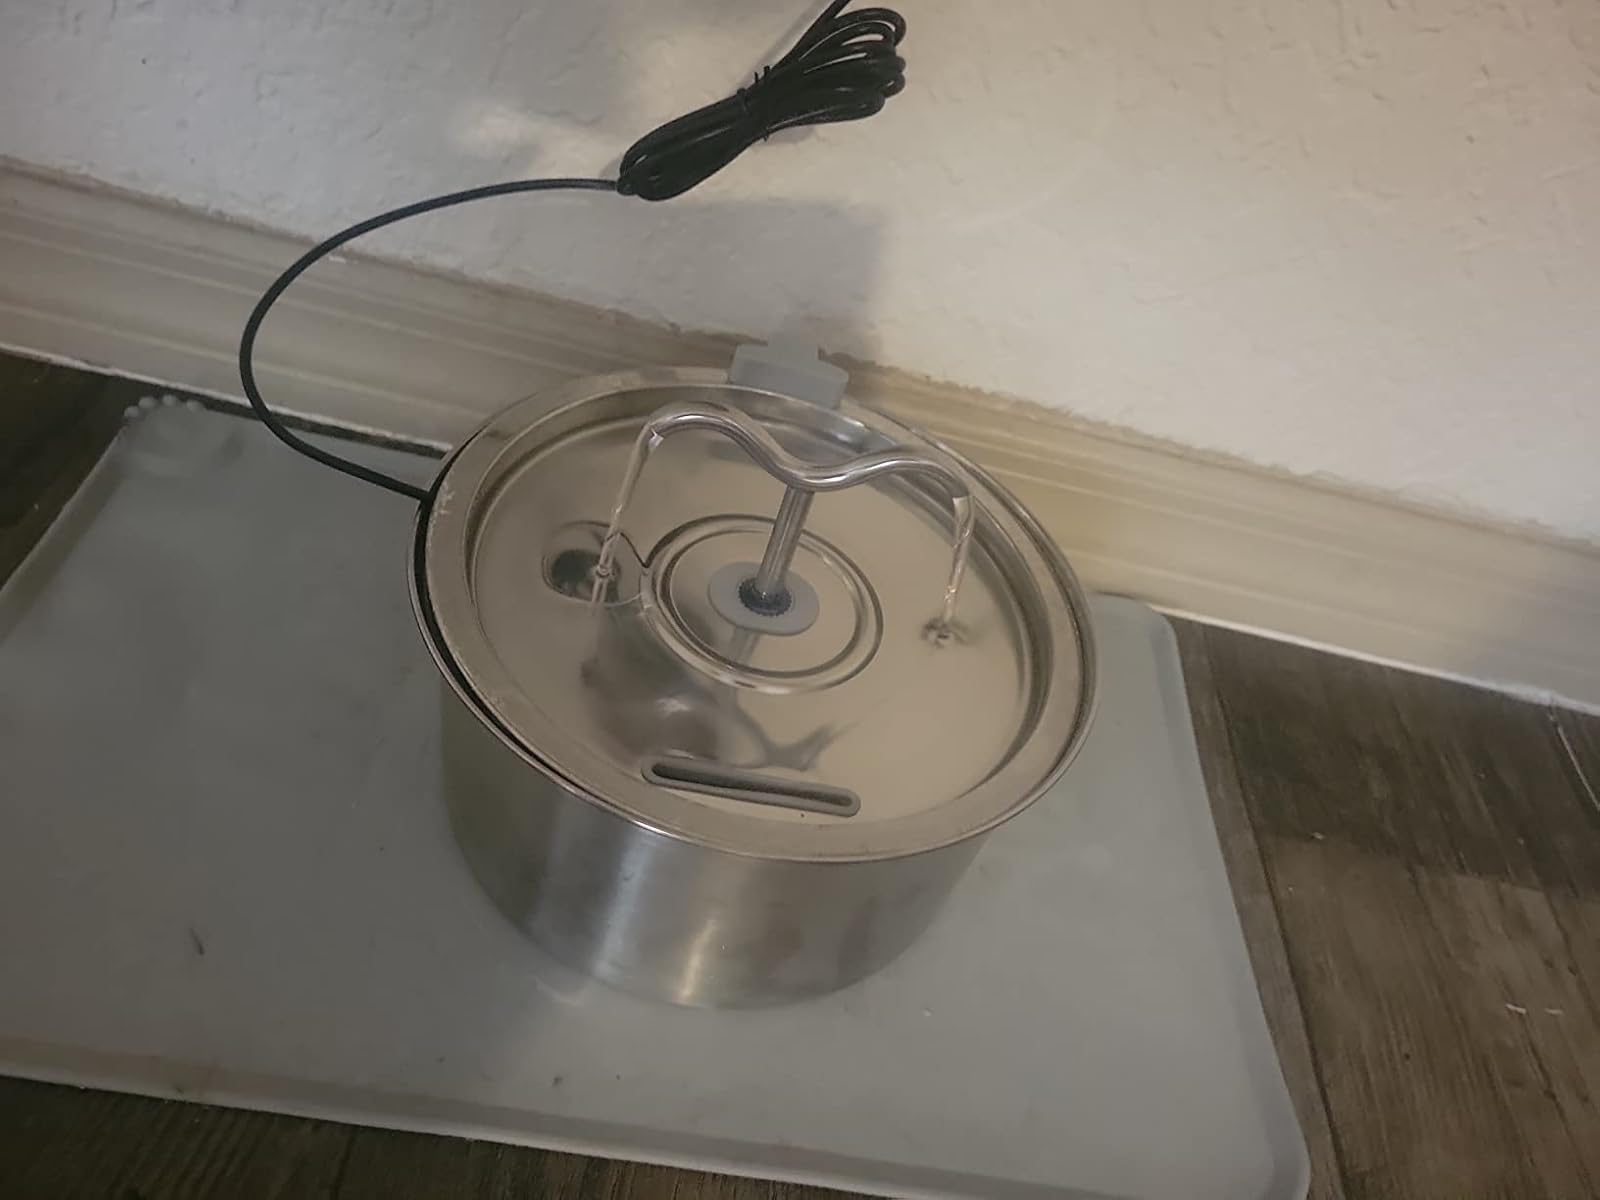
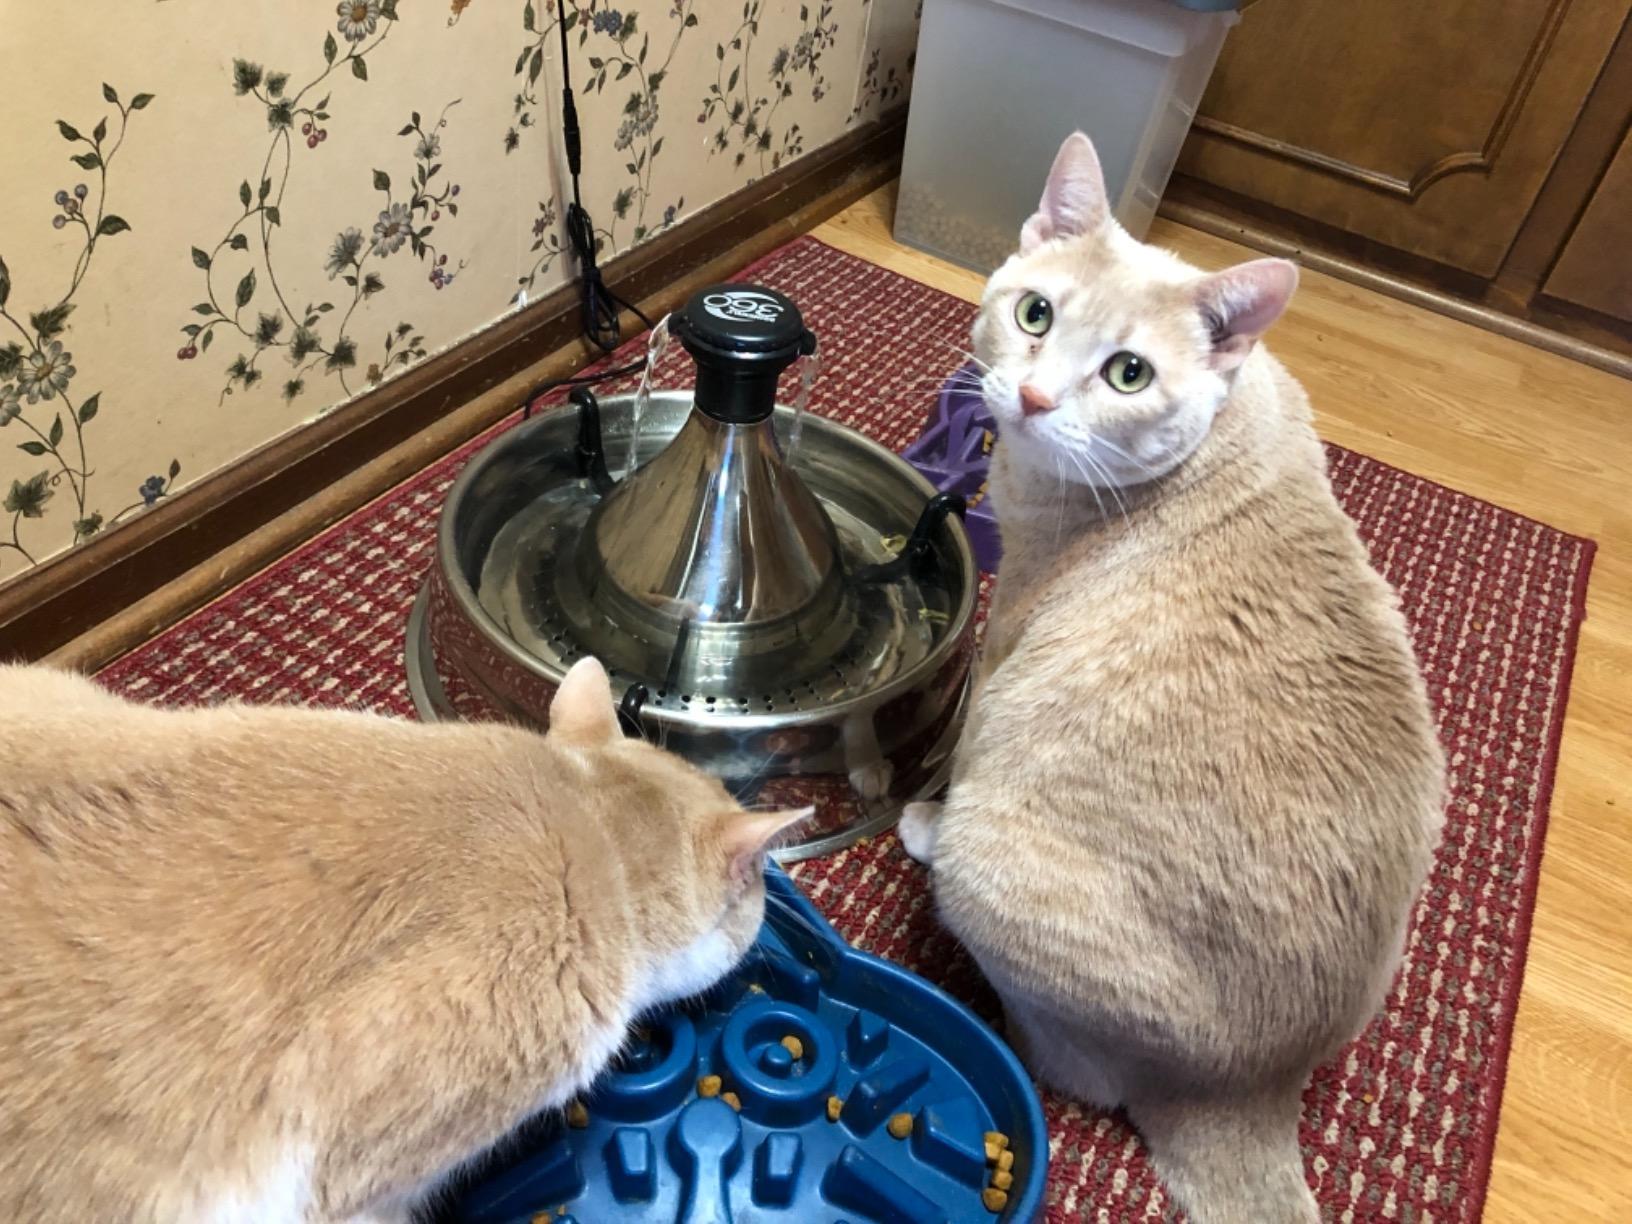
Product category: items_bowl
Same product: no